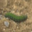
Label: caterpillar